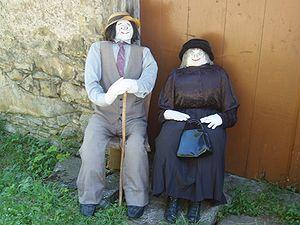
Les mounaques sont des poupées grandeur nature, faites comme des épouvantails d'autrefois, faits de vieux vêtements rembourrés. Elles sont traditionnellement faites pendant les mois d'été à Campan, et disposées le long des routes, pour donner l'illusion d'une présence.